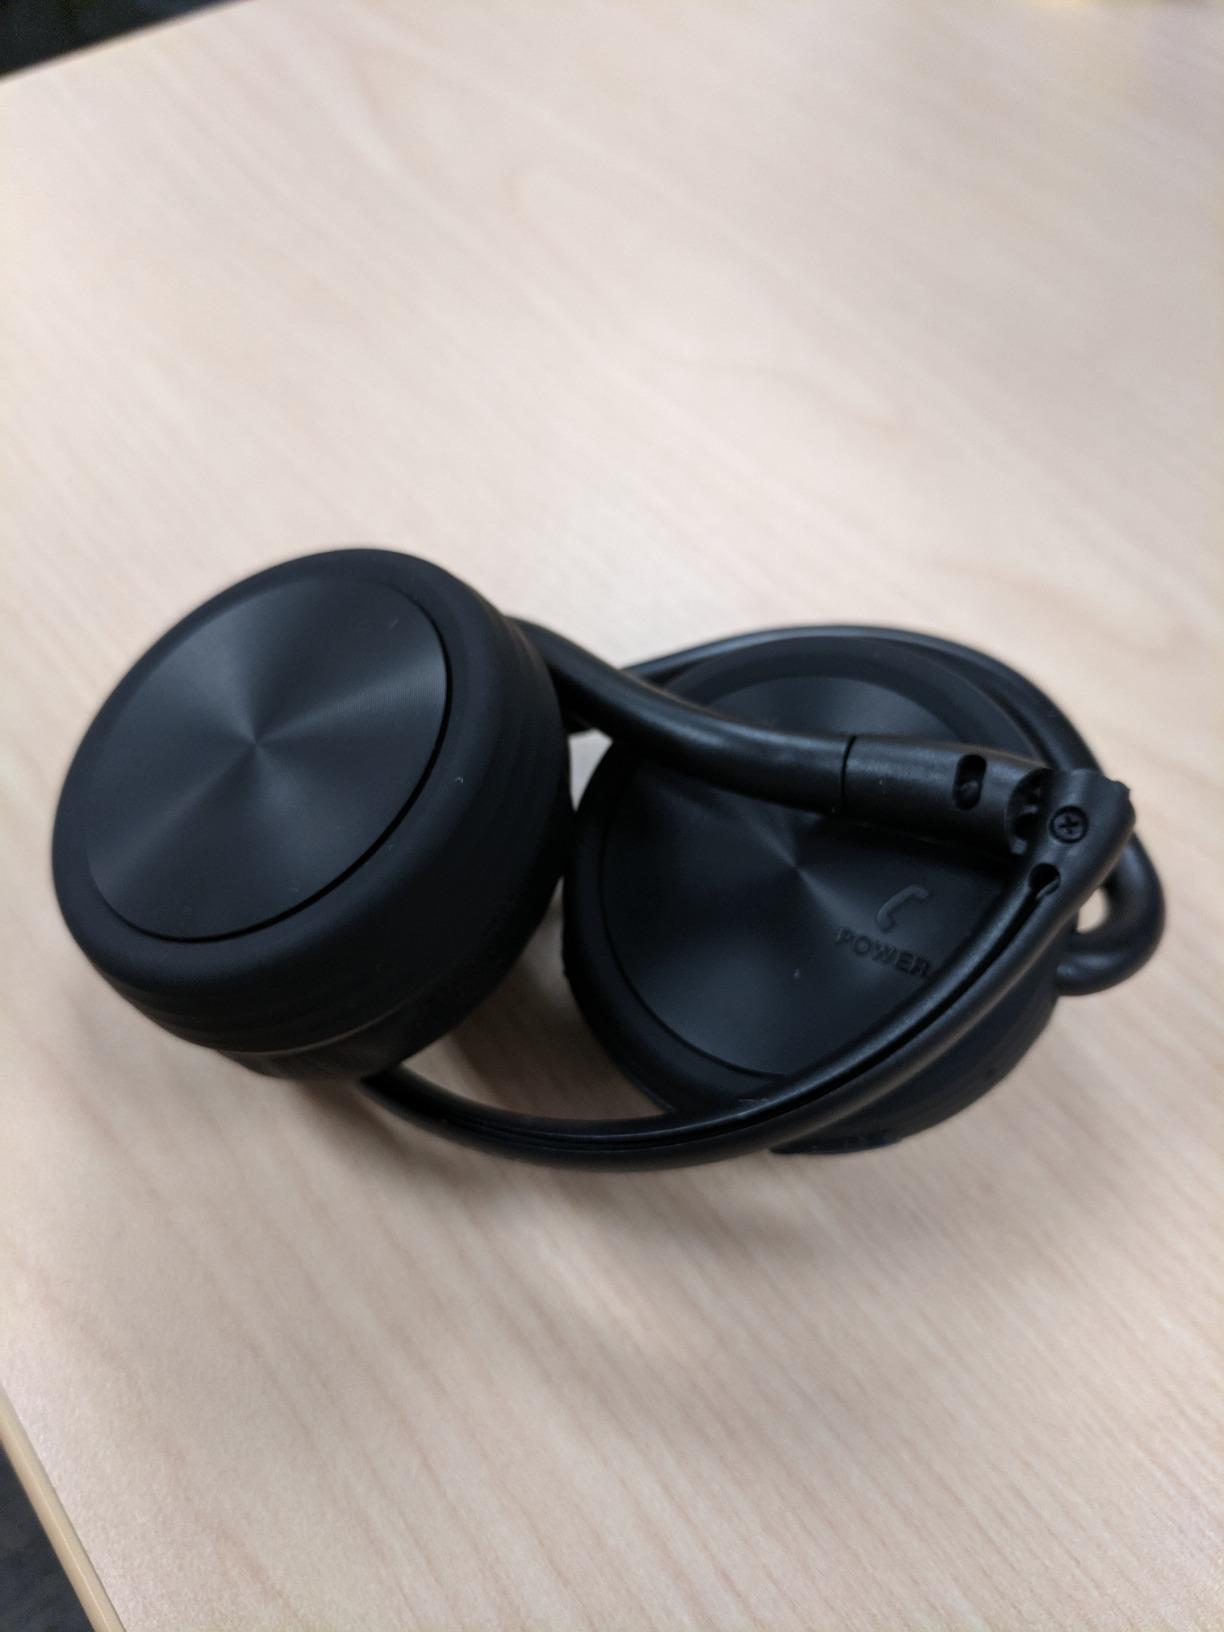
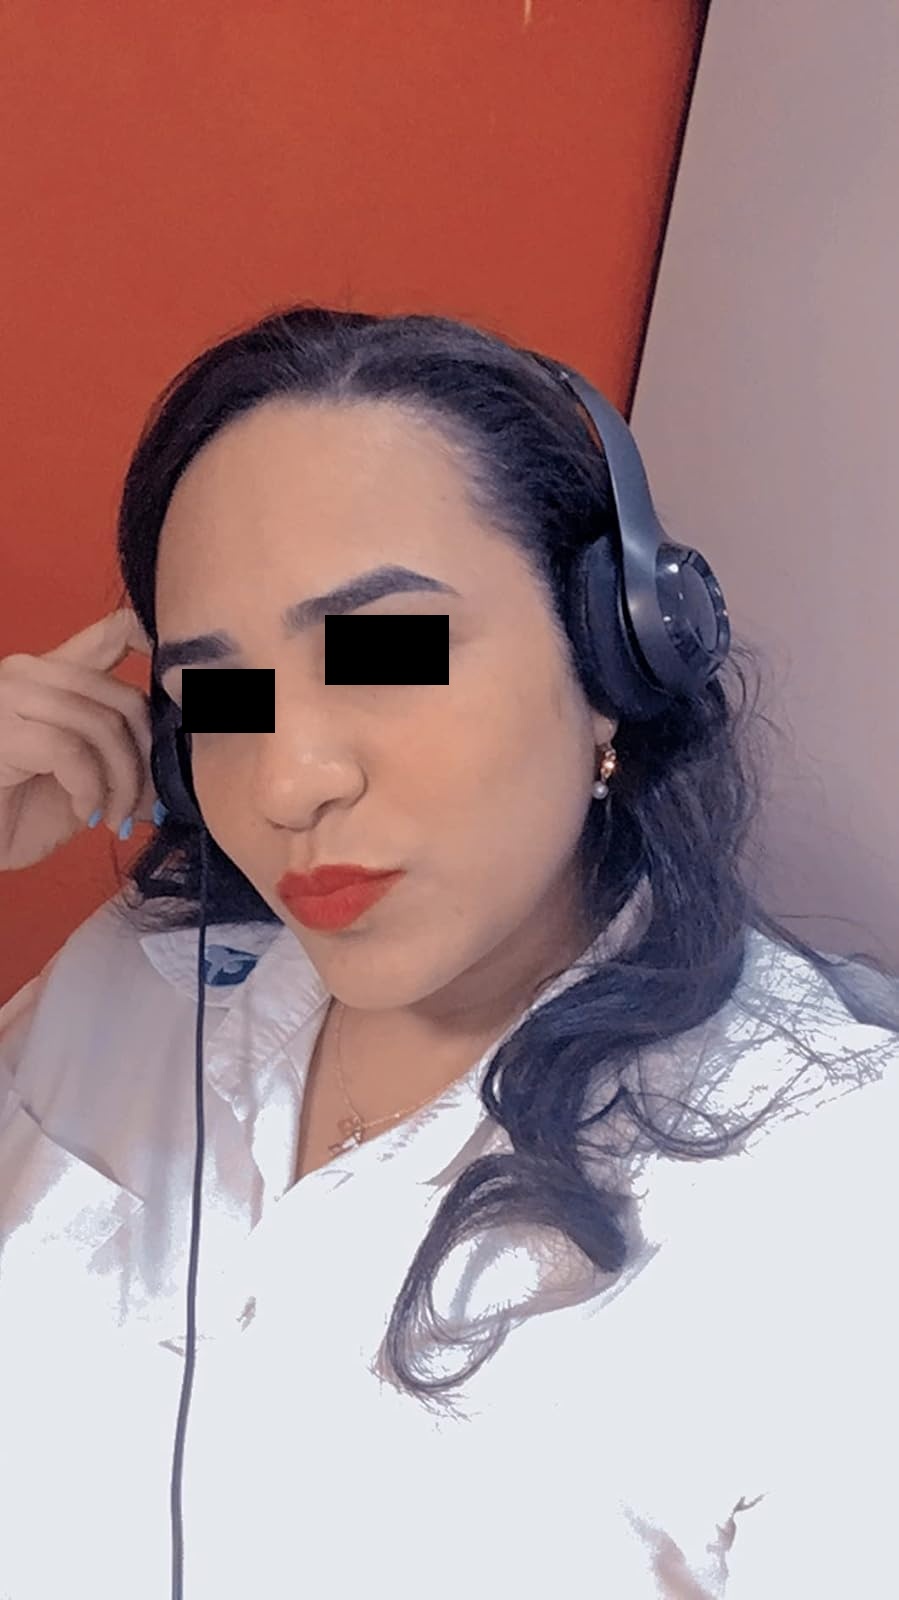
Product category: headphones
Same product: no